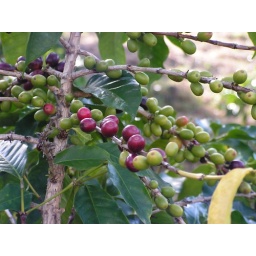
There were lots of coffee plants in San Pedro. This is one ripening near the water in December.